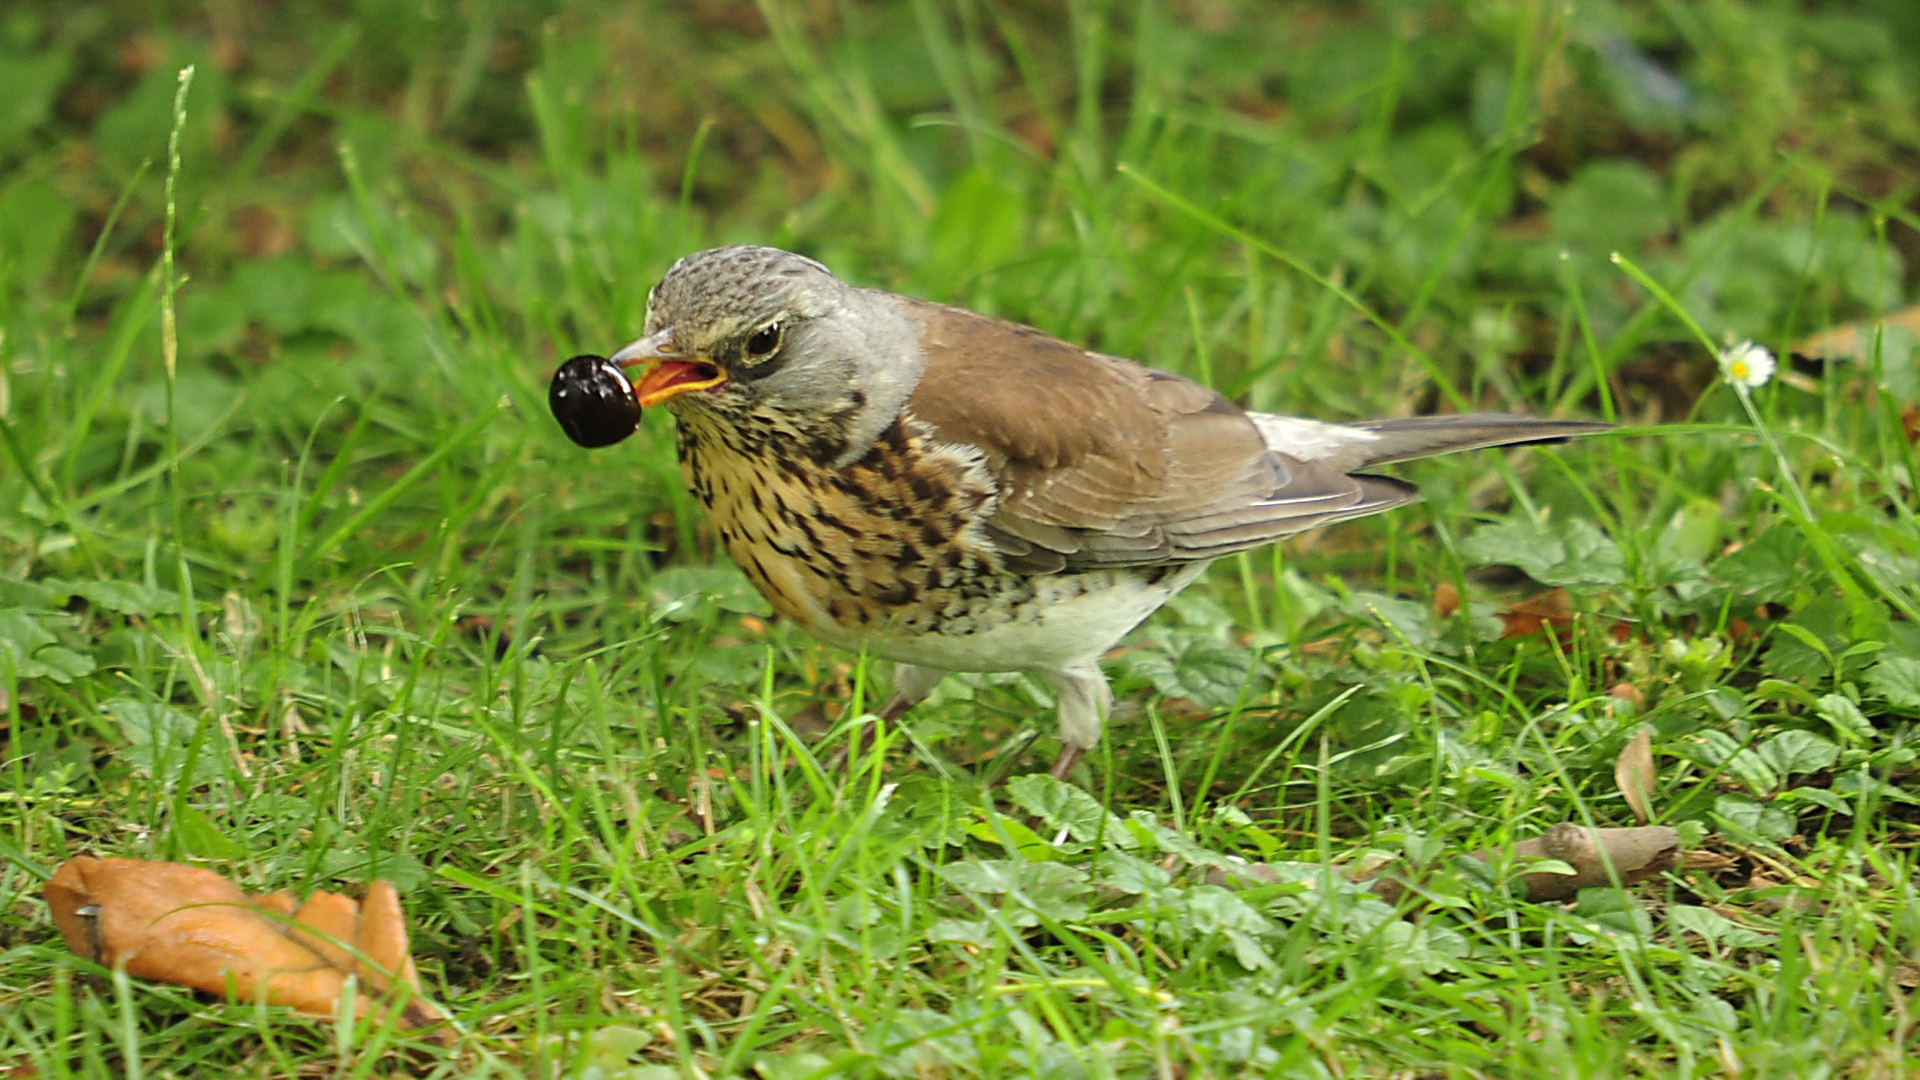
bird, wildlife, beak, fauna, vertebrate, sparrow, finch, lark, house sparrow, old world flycatcher, fieldfare, perching bird, kriftel